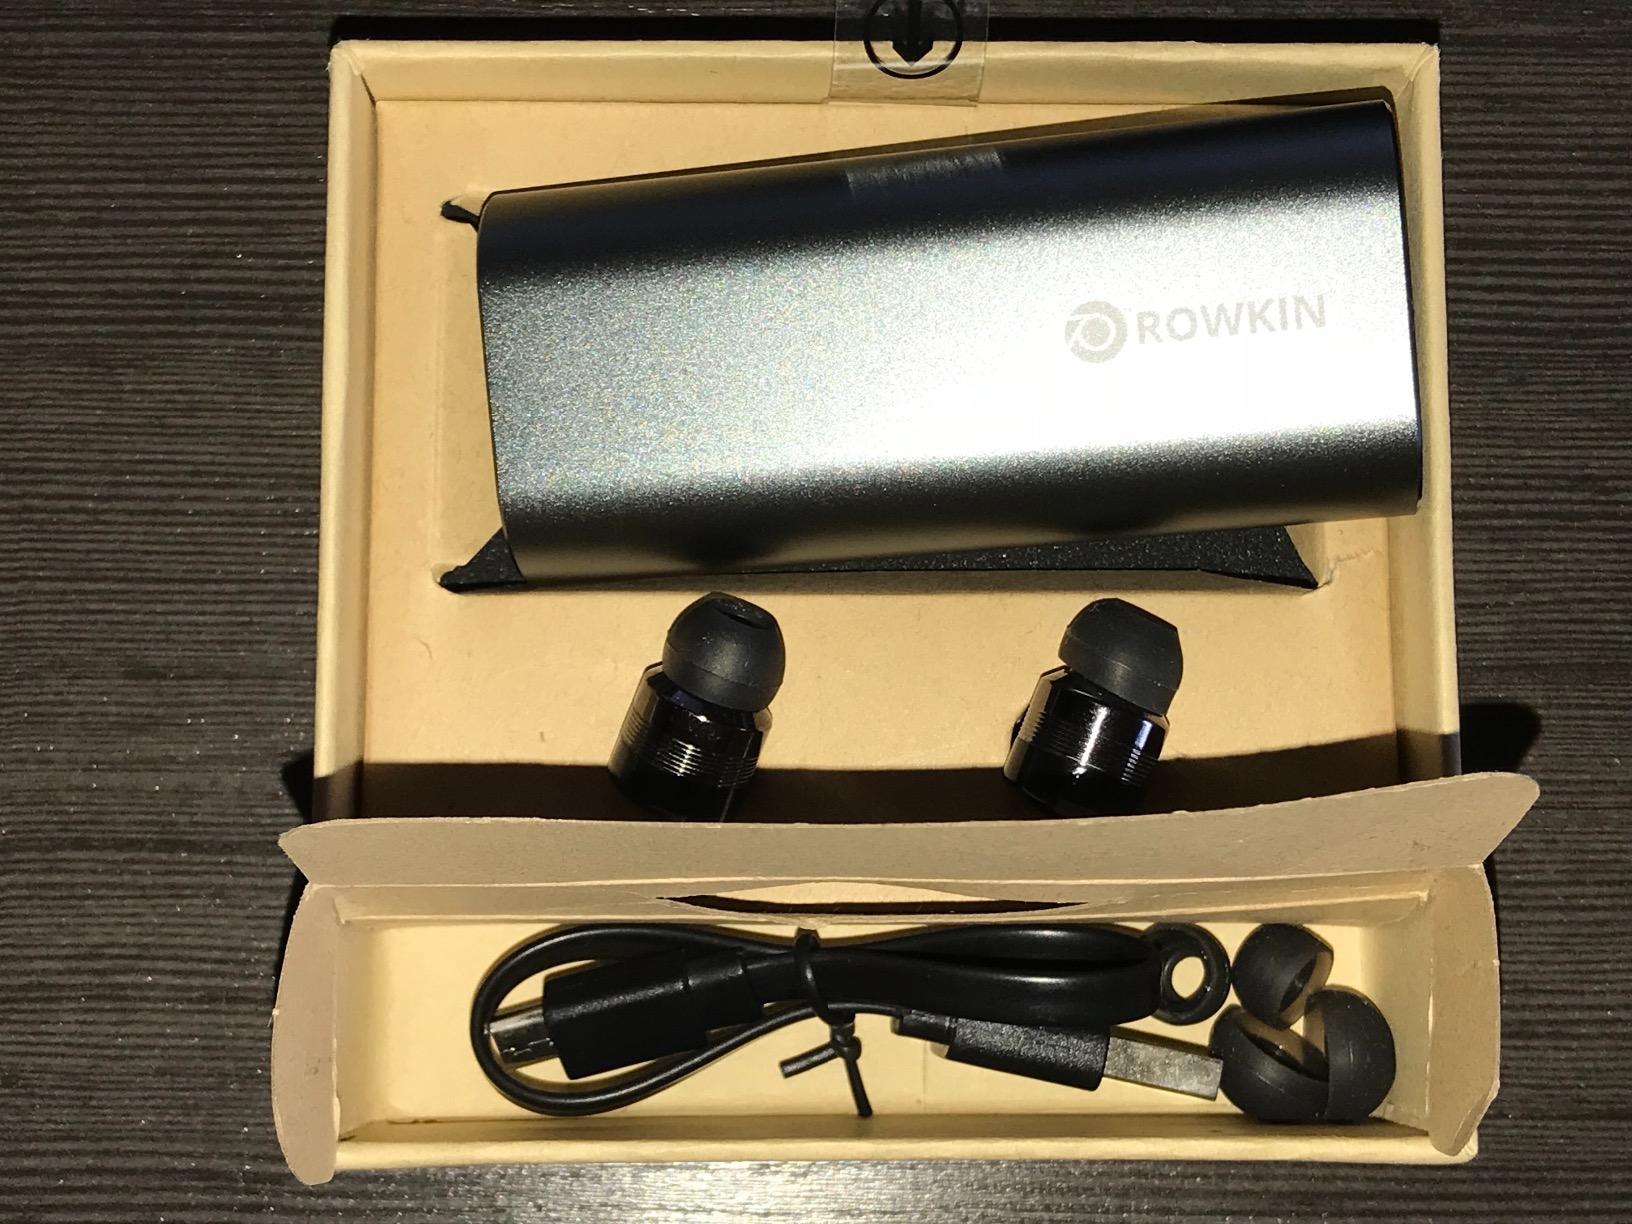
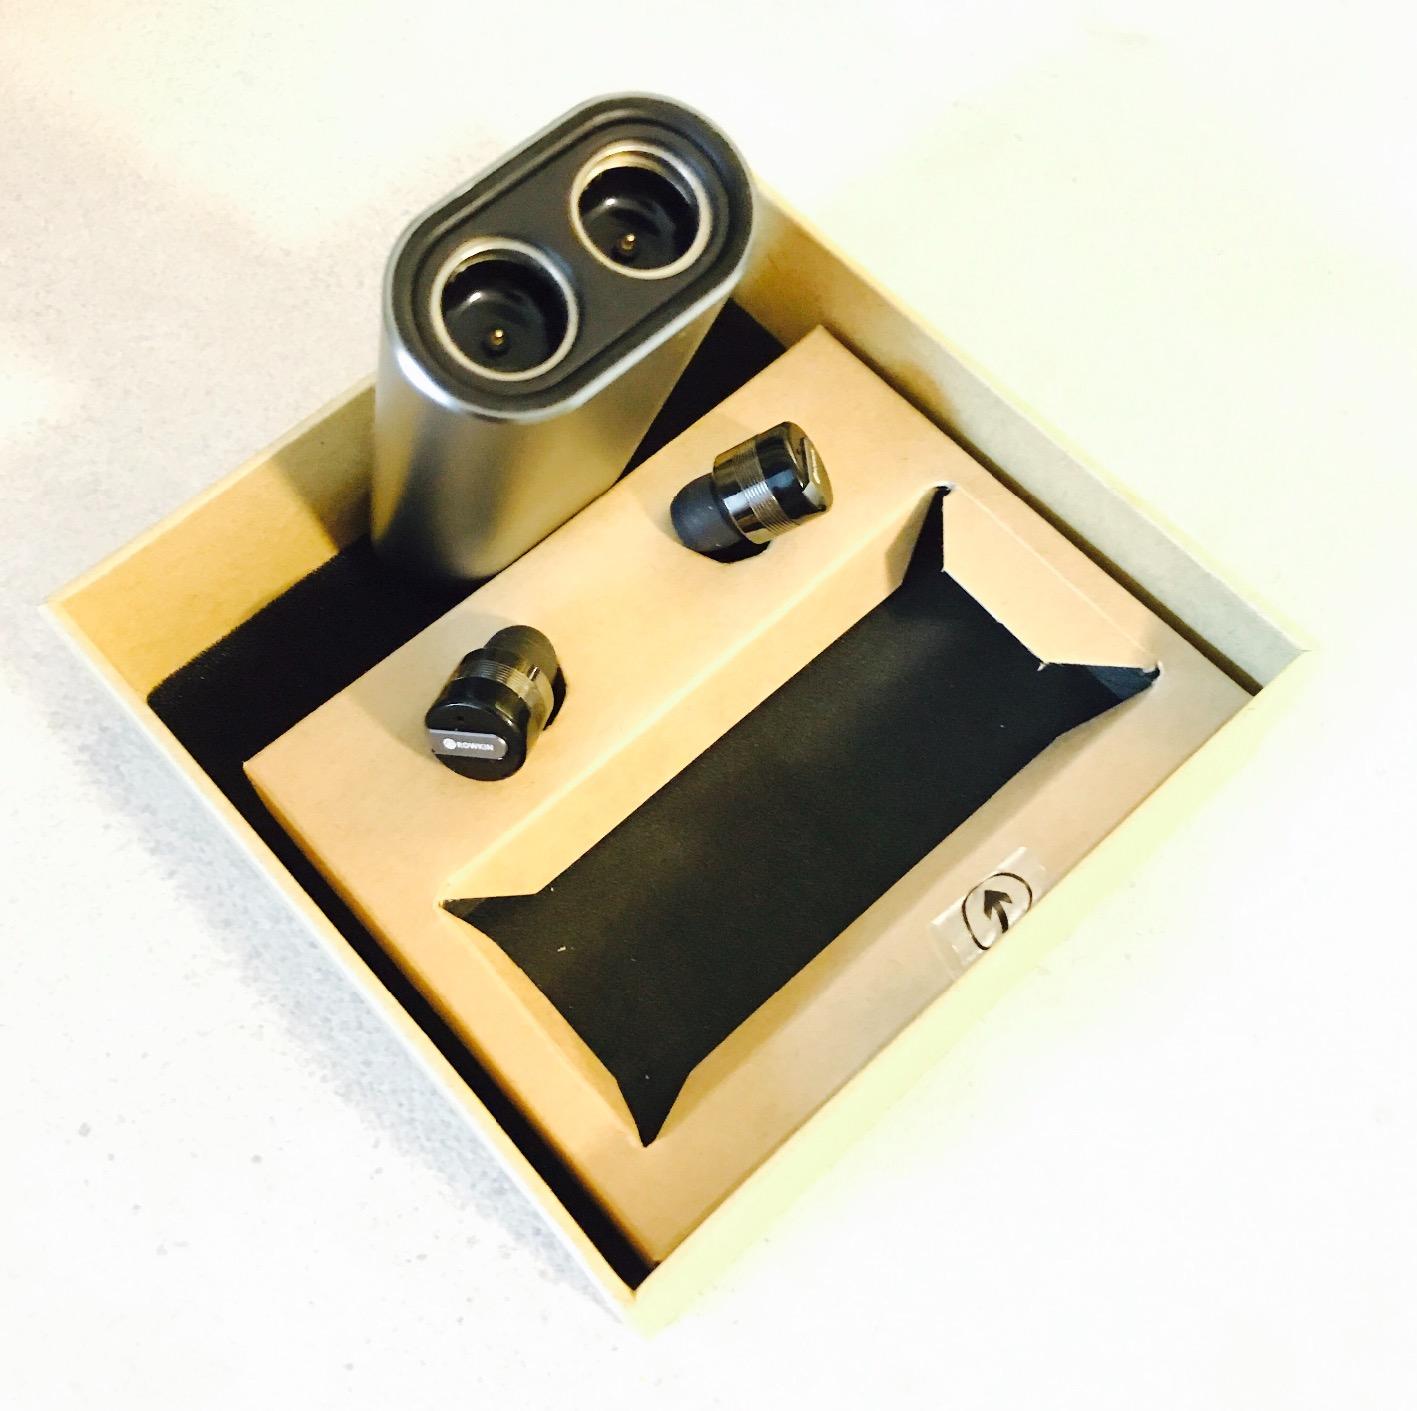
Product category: headphones
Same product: yes